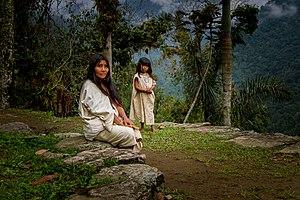
Les Tayronas étaient un important groupe amérindien précolombien qui occupait le territoire de l'actuel département de Magdalena en Colombie, dans la Región Caribe.